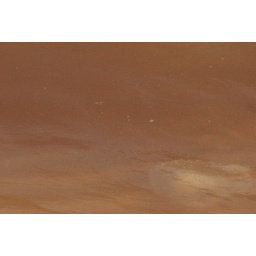
Jelly fish in the water